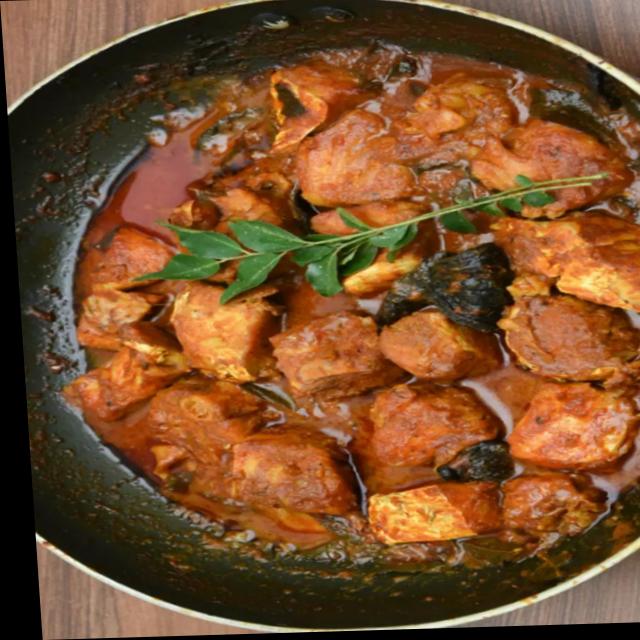
Dish: fish_curry